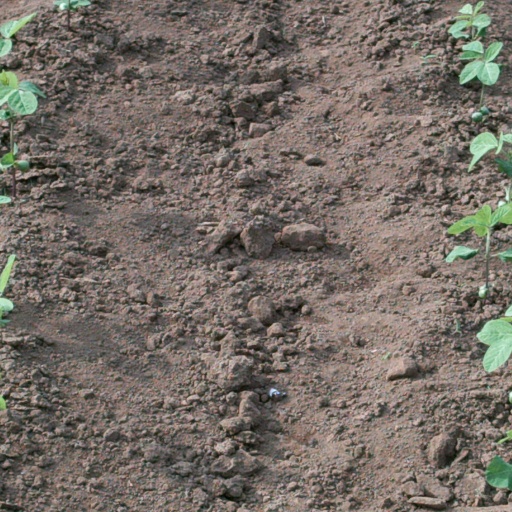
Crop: soybean